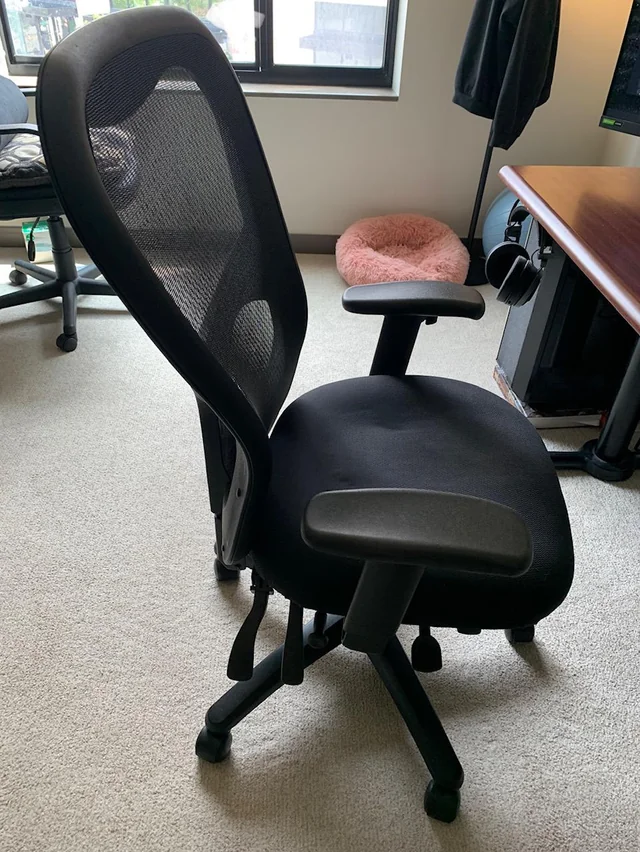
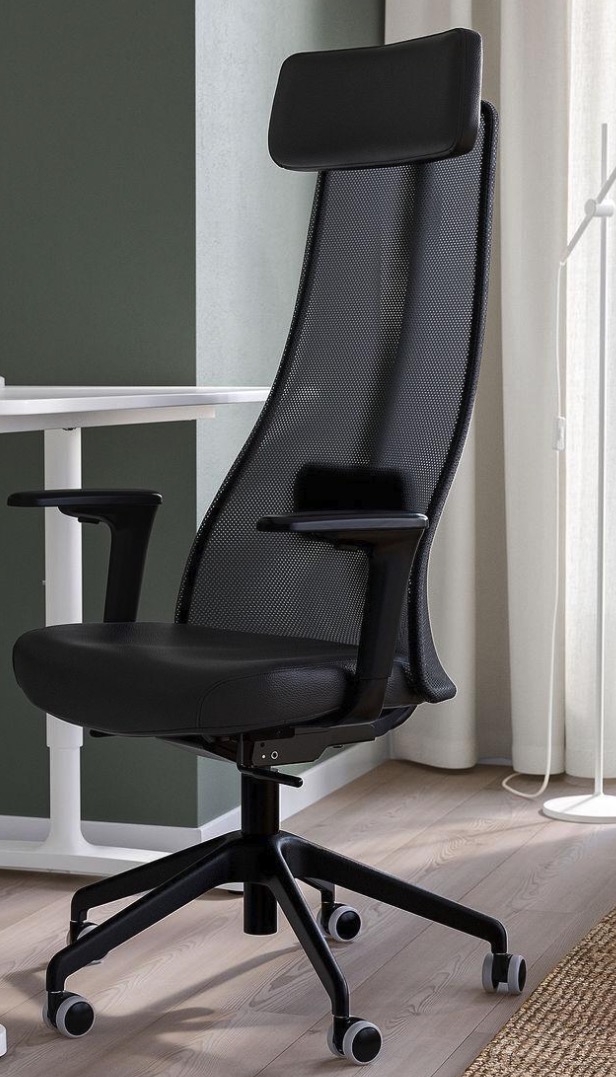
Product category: items_chair
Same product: no